Songs of Praise

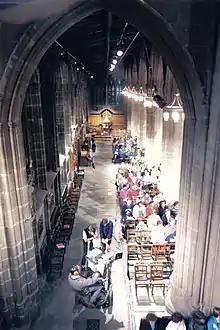
Recording "Songs of Praise" in 1988

Events have included a 3 October 1982 broadcast from Strangeways Prison, a 2 January 1983 broadcast from the Falkland Islands and a broadcast from St. Patrick's Cathedral in New York.